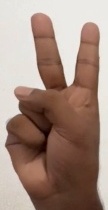
ASL sign: 2